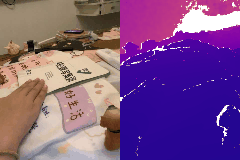
Label: book